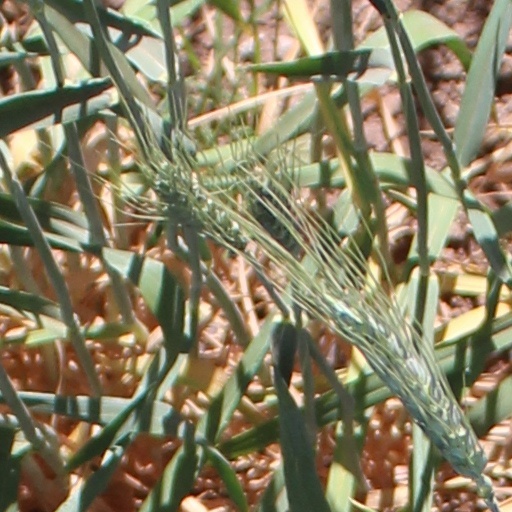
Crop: wheat